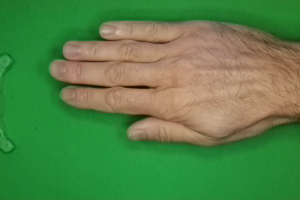
Label: paper